Symphony Orchestra of India

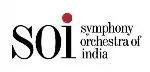
Official logo

The Symphony Orchestra of India is a symphony orchestra based in Mumbai, India. It was founded in 2006 by the National Centre for the Performing Arts (NCPA), Mumbai, which is also its home.